Electron transport chain

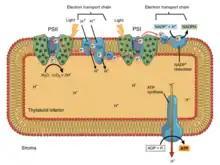
Photosynthetic electron transport chain of the thylakoid membrane.

In oxidative phosphorylation, electrons are transferred from an electron donor such as NADH to an acceptor such as O through an electron transport chain, releasing energy. In photophosphorylation, the energy of sunlight is used to create a high-energy electron donor which can subsequently reduce oxidized components and couple to ATP synthesis via proton translocation by the electron transport chain.